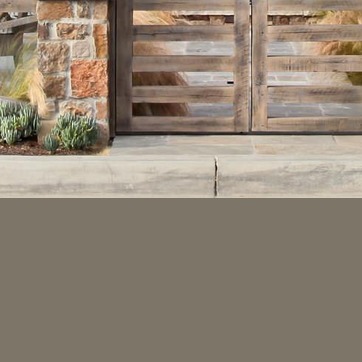
Material: stone